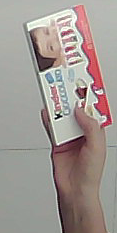
Product: kinder_chocolate